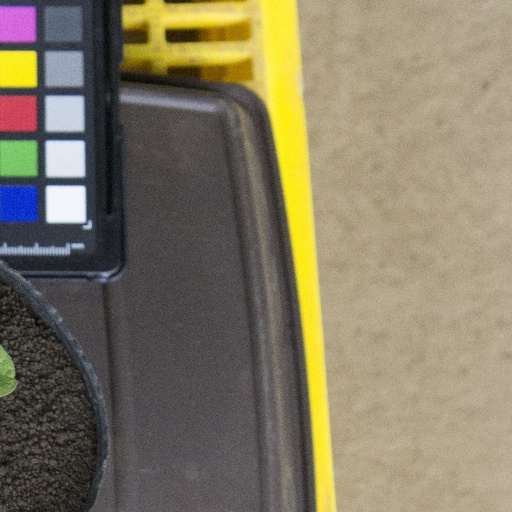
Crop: soybean